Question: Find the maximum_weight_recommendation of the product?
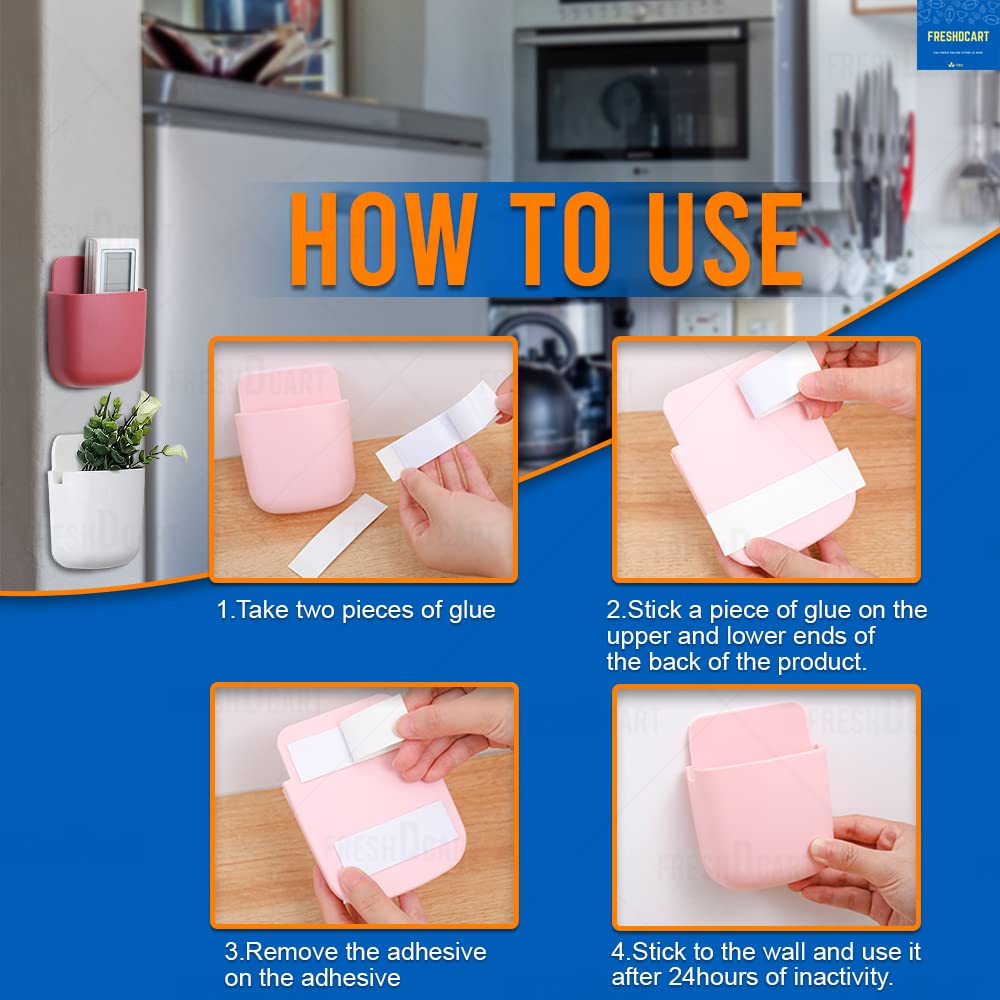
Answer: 4.0 ton